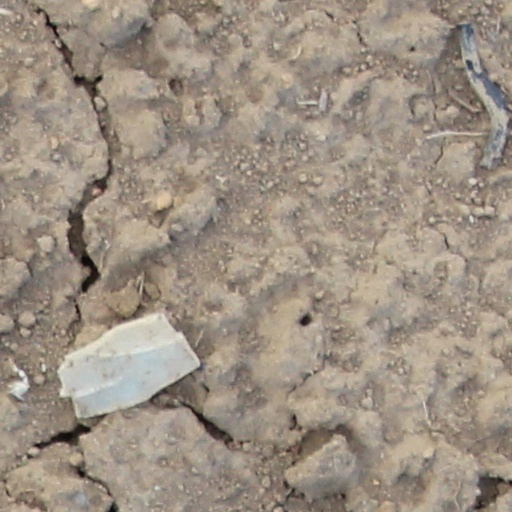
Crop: wheat